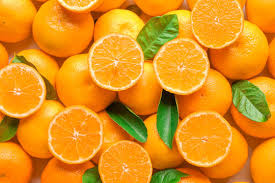
Label: Orange